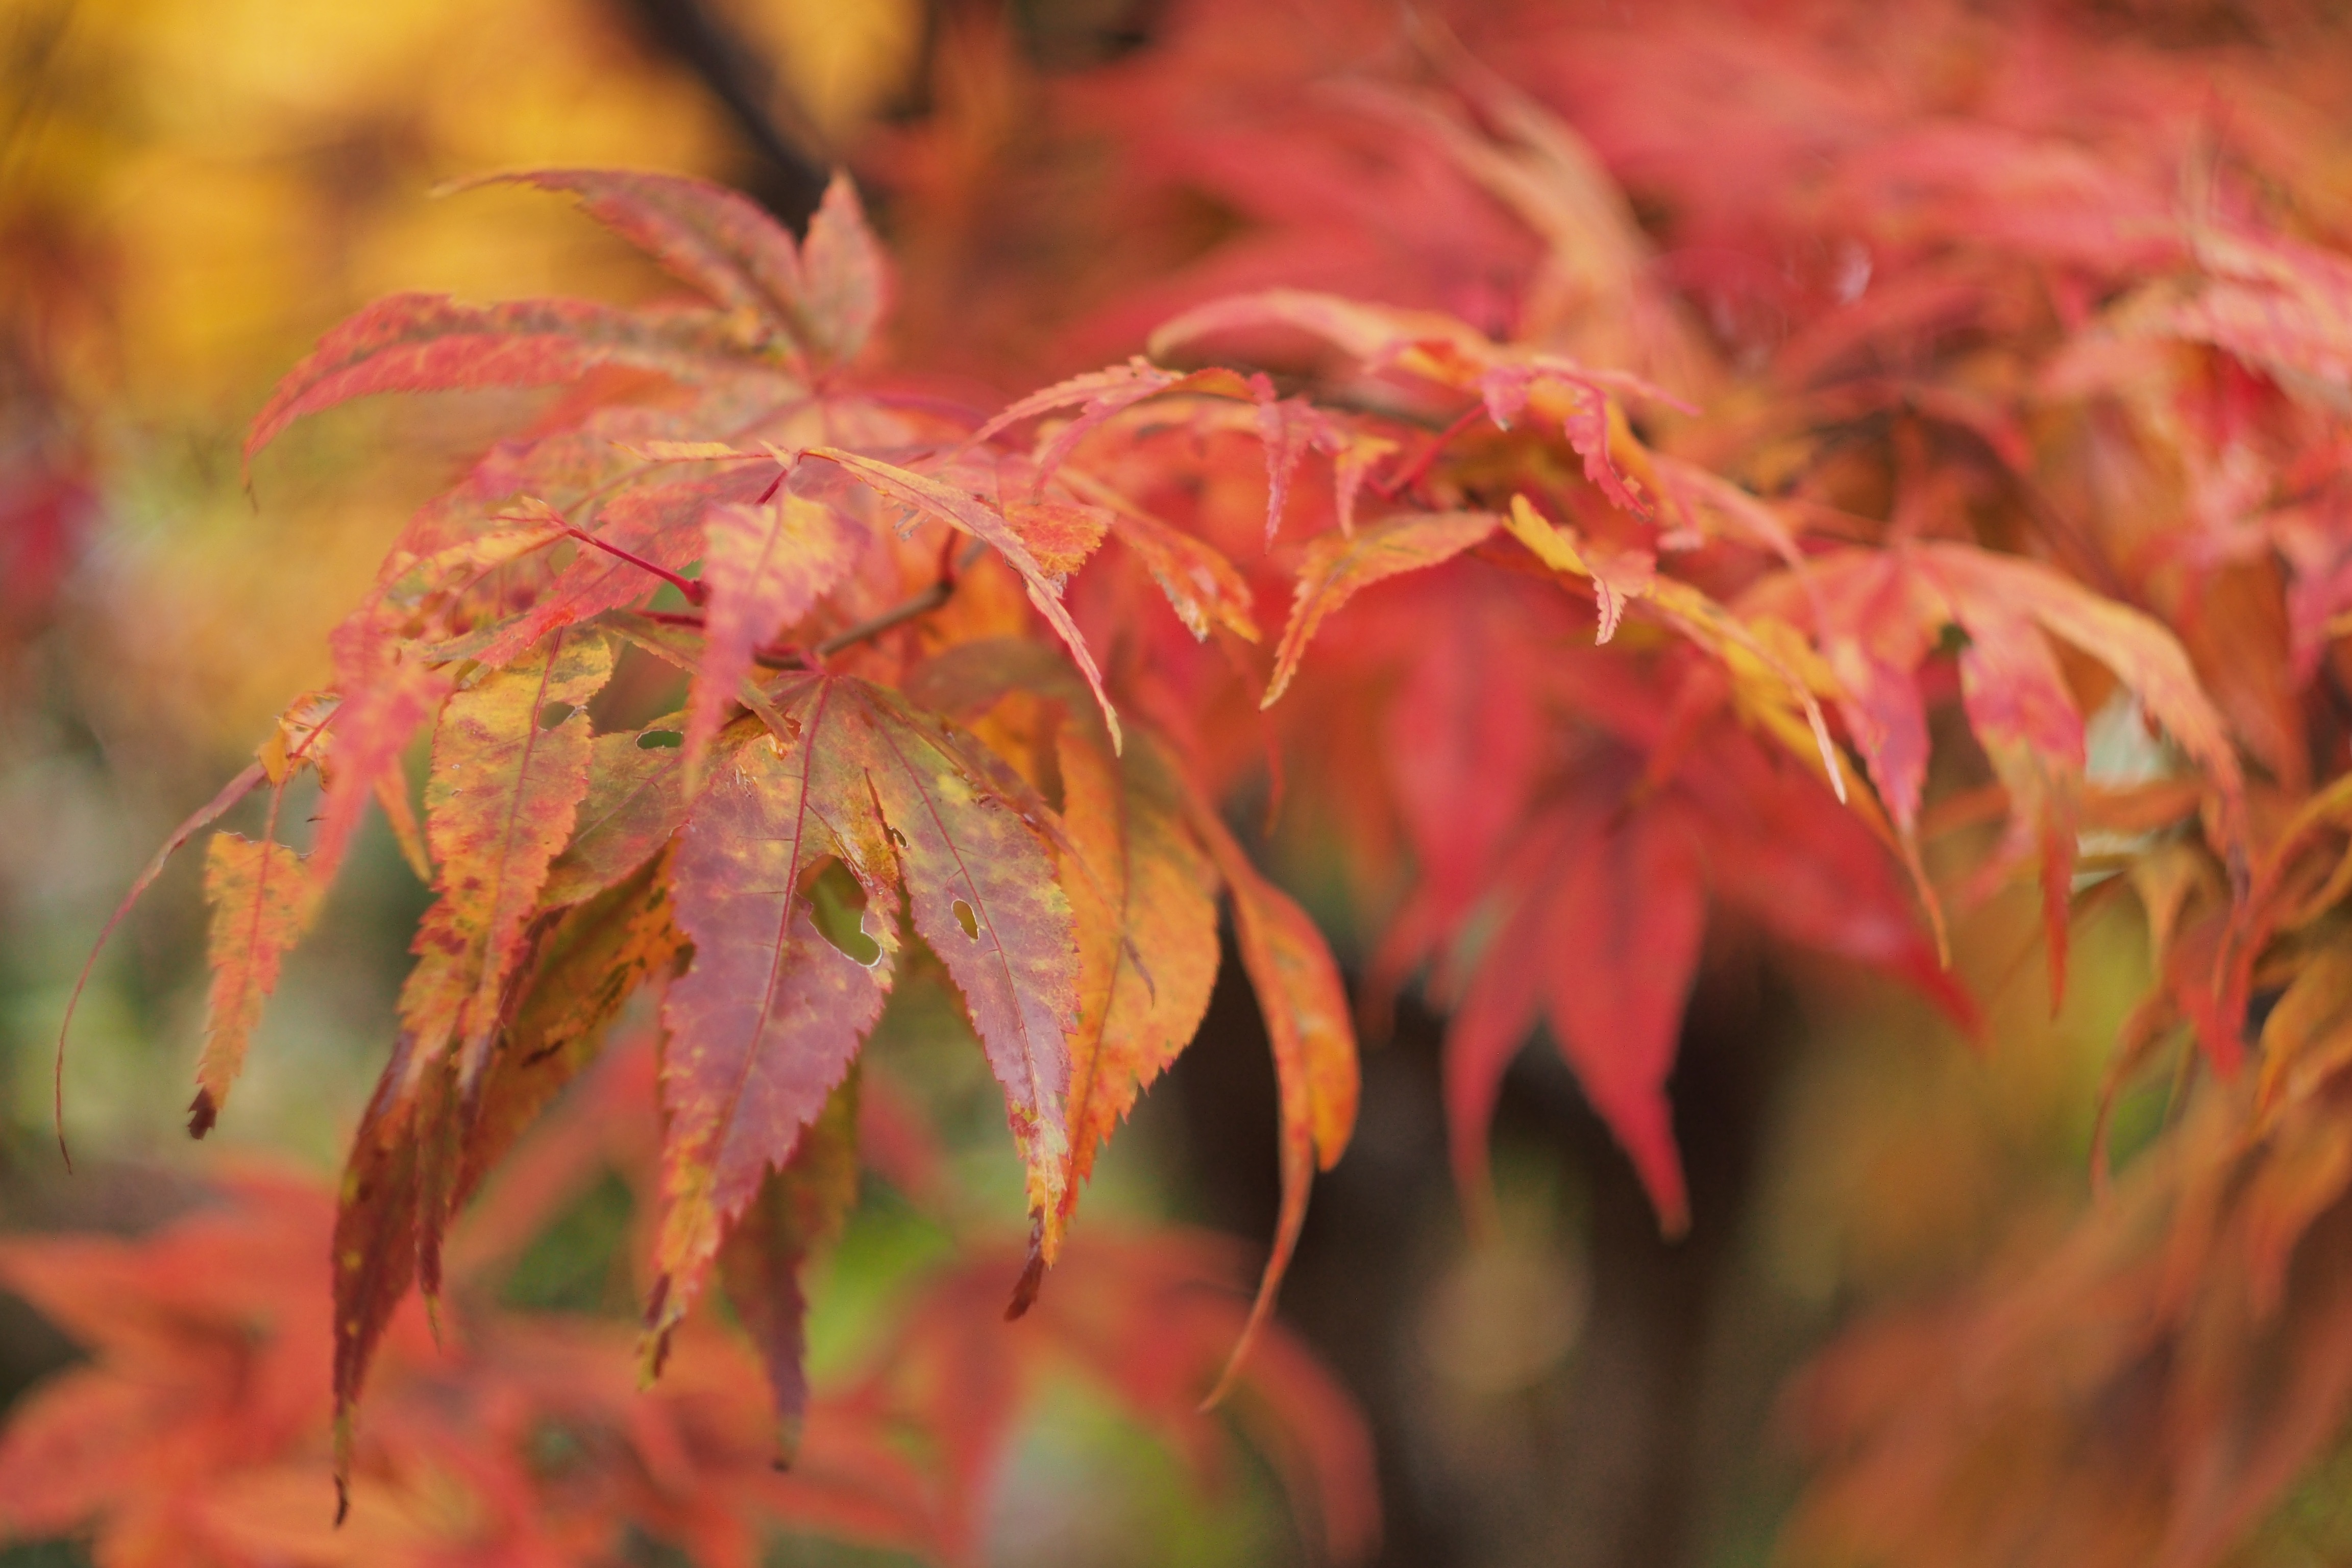
tree, branch, bokeh, plant, leaf, flower, red, autumn, season, maple tree, maple leaf, shrub, fallfoliage, wideopen, helios442, japanesemaple, mapleleaves, mmz, russianglass, lenstest, mapletree, flowering plant, woody plant, land plant